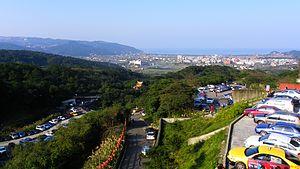
Wanli, est un district rural de la municipalité du Nouveau Taipei, situé sur le littoral rocailleux du nord-est de l'île de Taïwan. Le district est une destination touristique populaire pour son parc niché au cap Yehliu qui expose des cheminées de fée datant du Miocène. L'affleurement connu sous le nom « La tête de la Reine » est aussi bien un symbole de Taïwan que la « marque de fabrique » du district. De plus, la région se caractérise par ses sources chaudes.